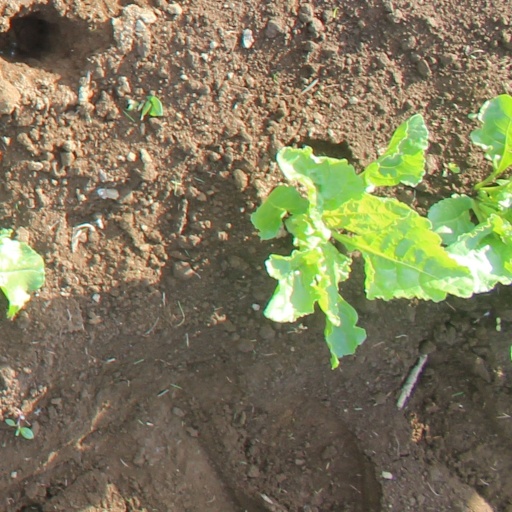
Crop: sugar beet